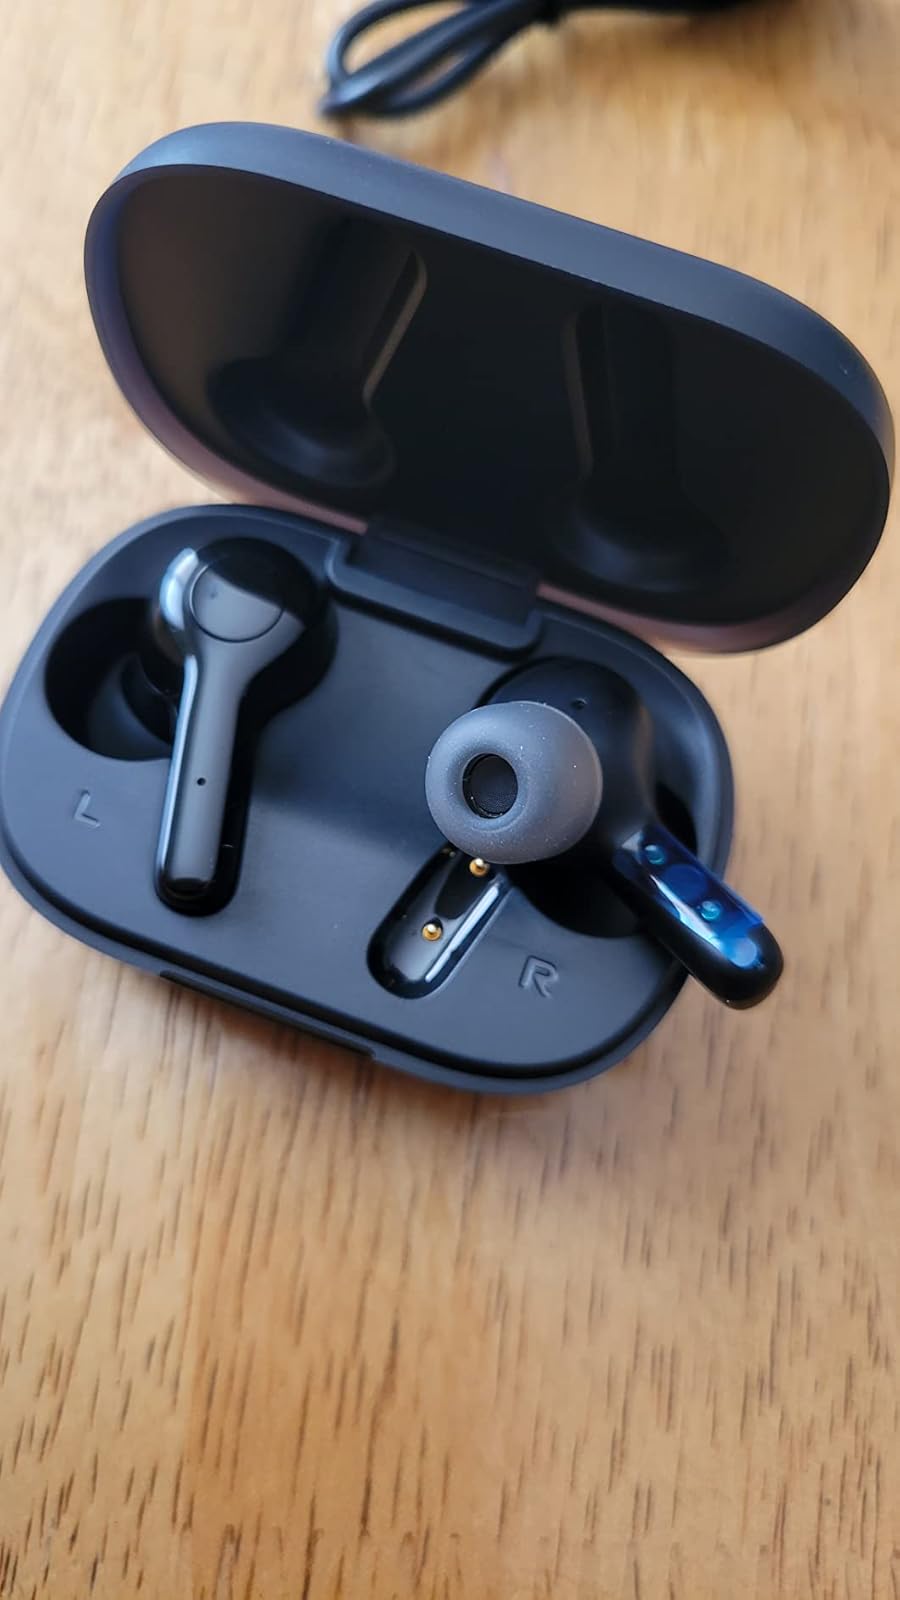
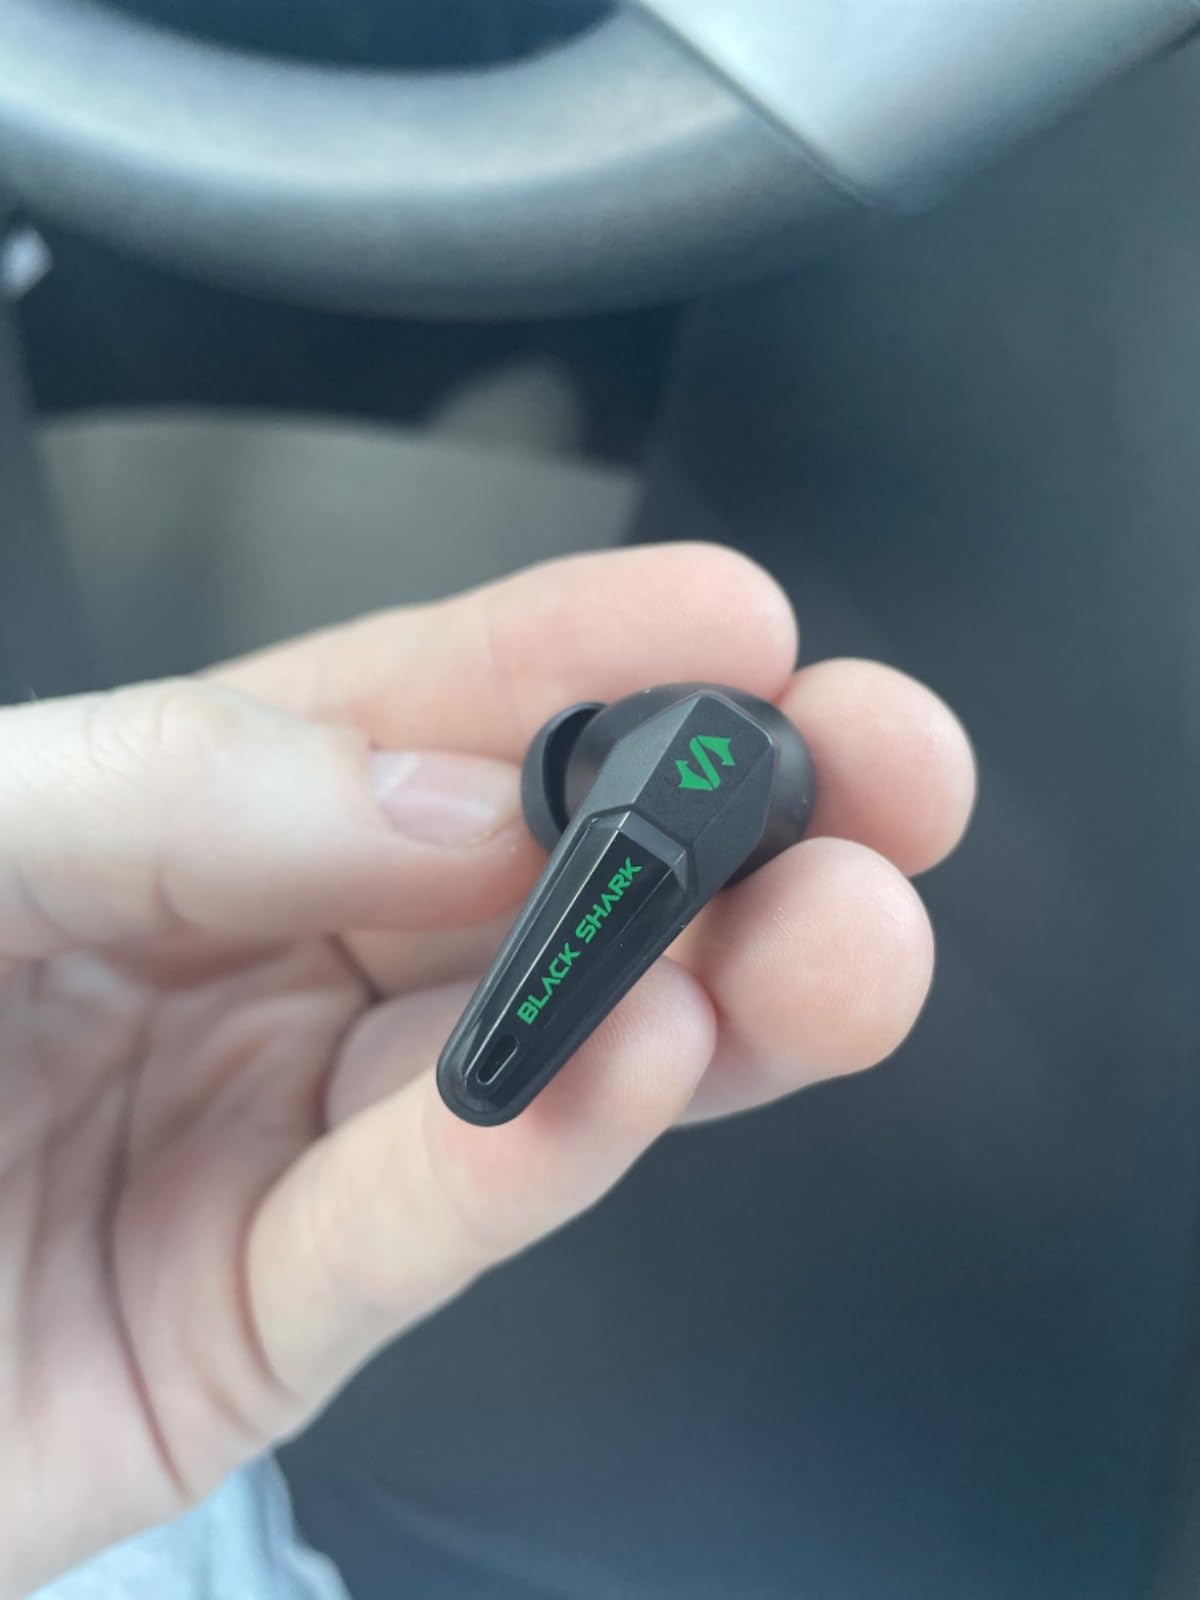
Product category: earbuds
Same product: no